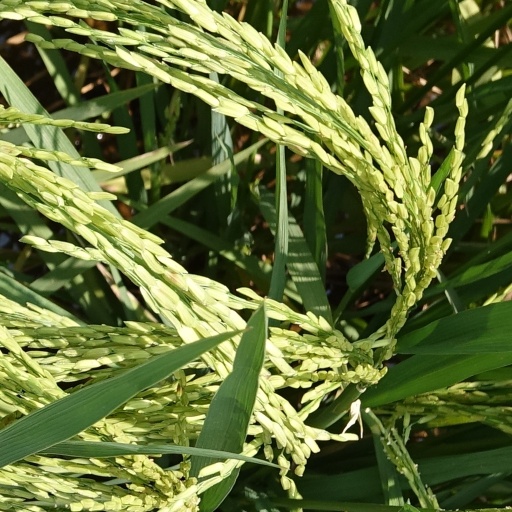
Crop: rice